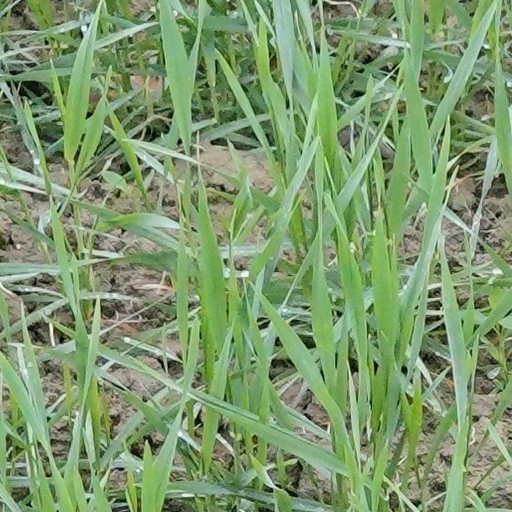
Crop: wheat